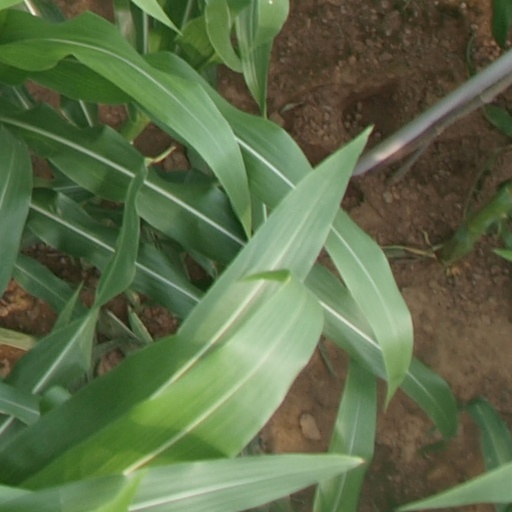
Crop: maize; corn